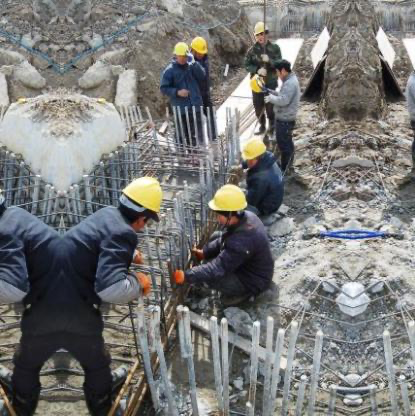
Objects in the image:
label: helmet
label: helmet
label: helmet
label: helmet
label: helmet
label: helmet
label: head
label: helmet